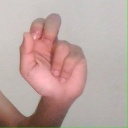
अक्षर: ढ